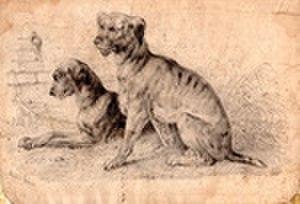
Agustina Gutiérrez Salazar San Fernando, 1851 - Santiago du Chili, 4 septembre 1886, est une peintre et dessinatrice chilienne.